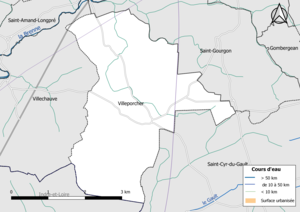
Carte du réseau hydrographique de la commune de fr:Villeporcher (Loir-et-Cher, France).
Villeporcher est une commune française située dans le département de Loir-et-Cher, en région Centre-Val de Loire.